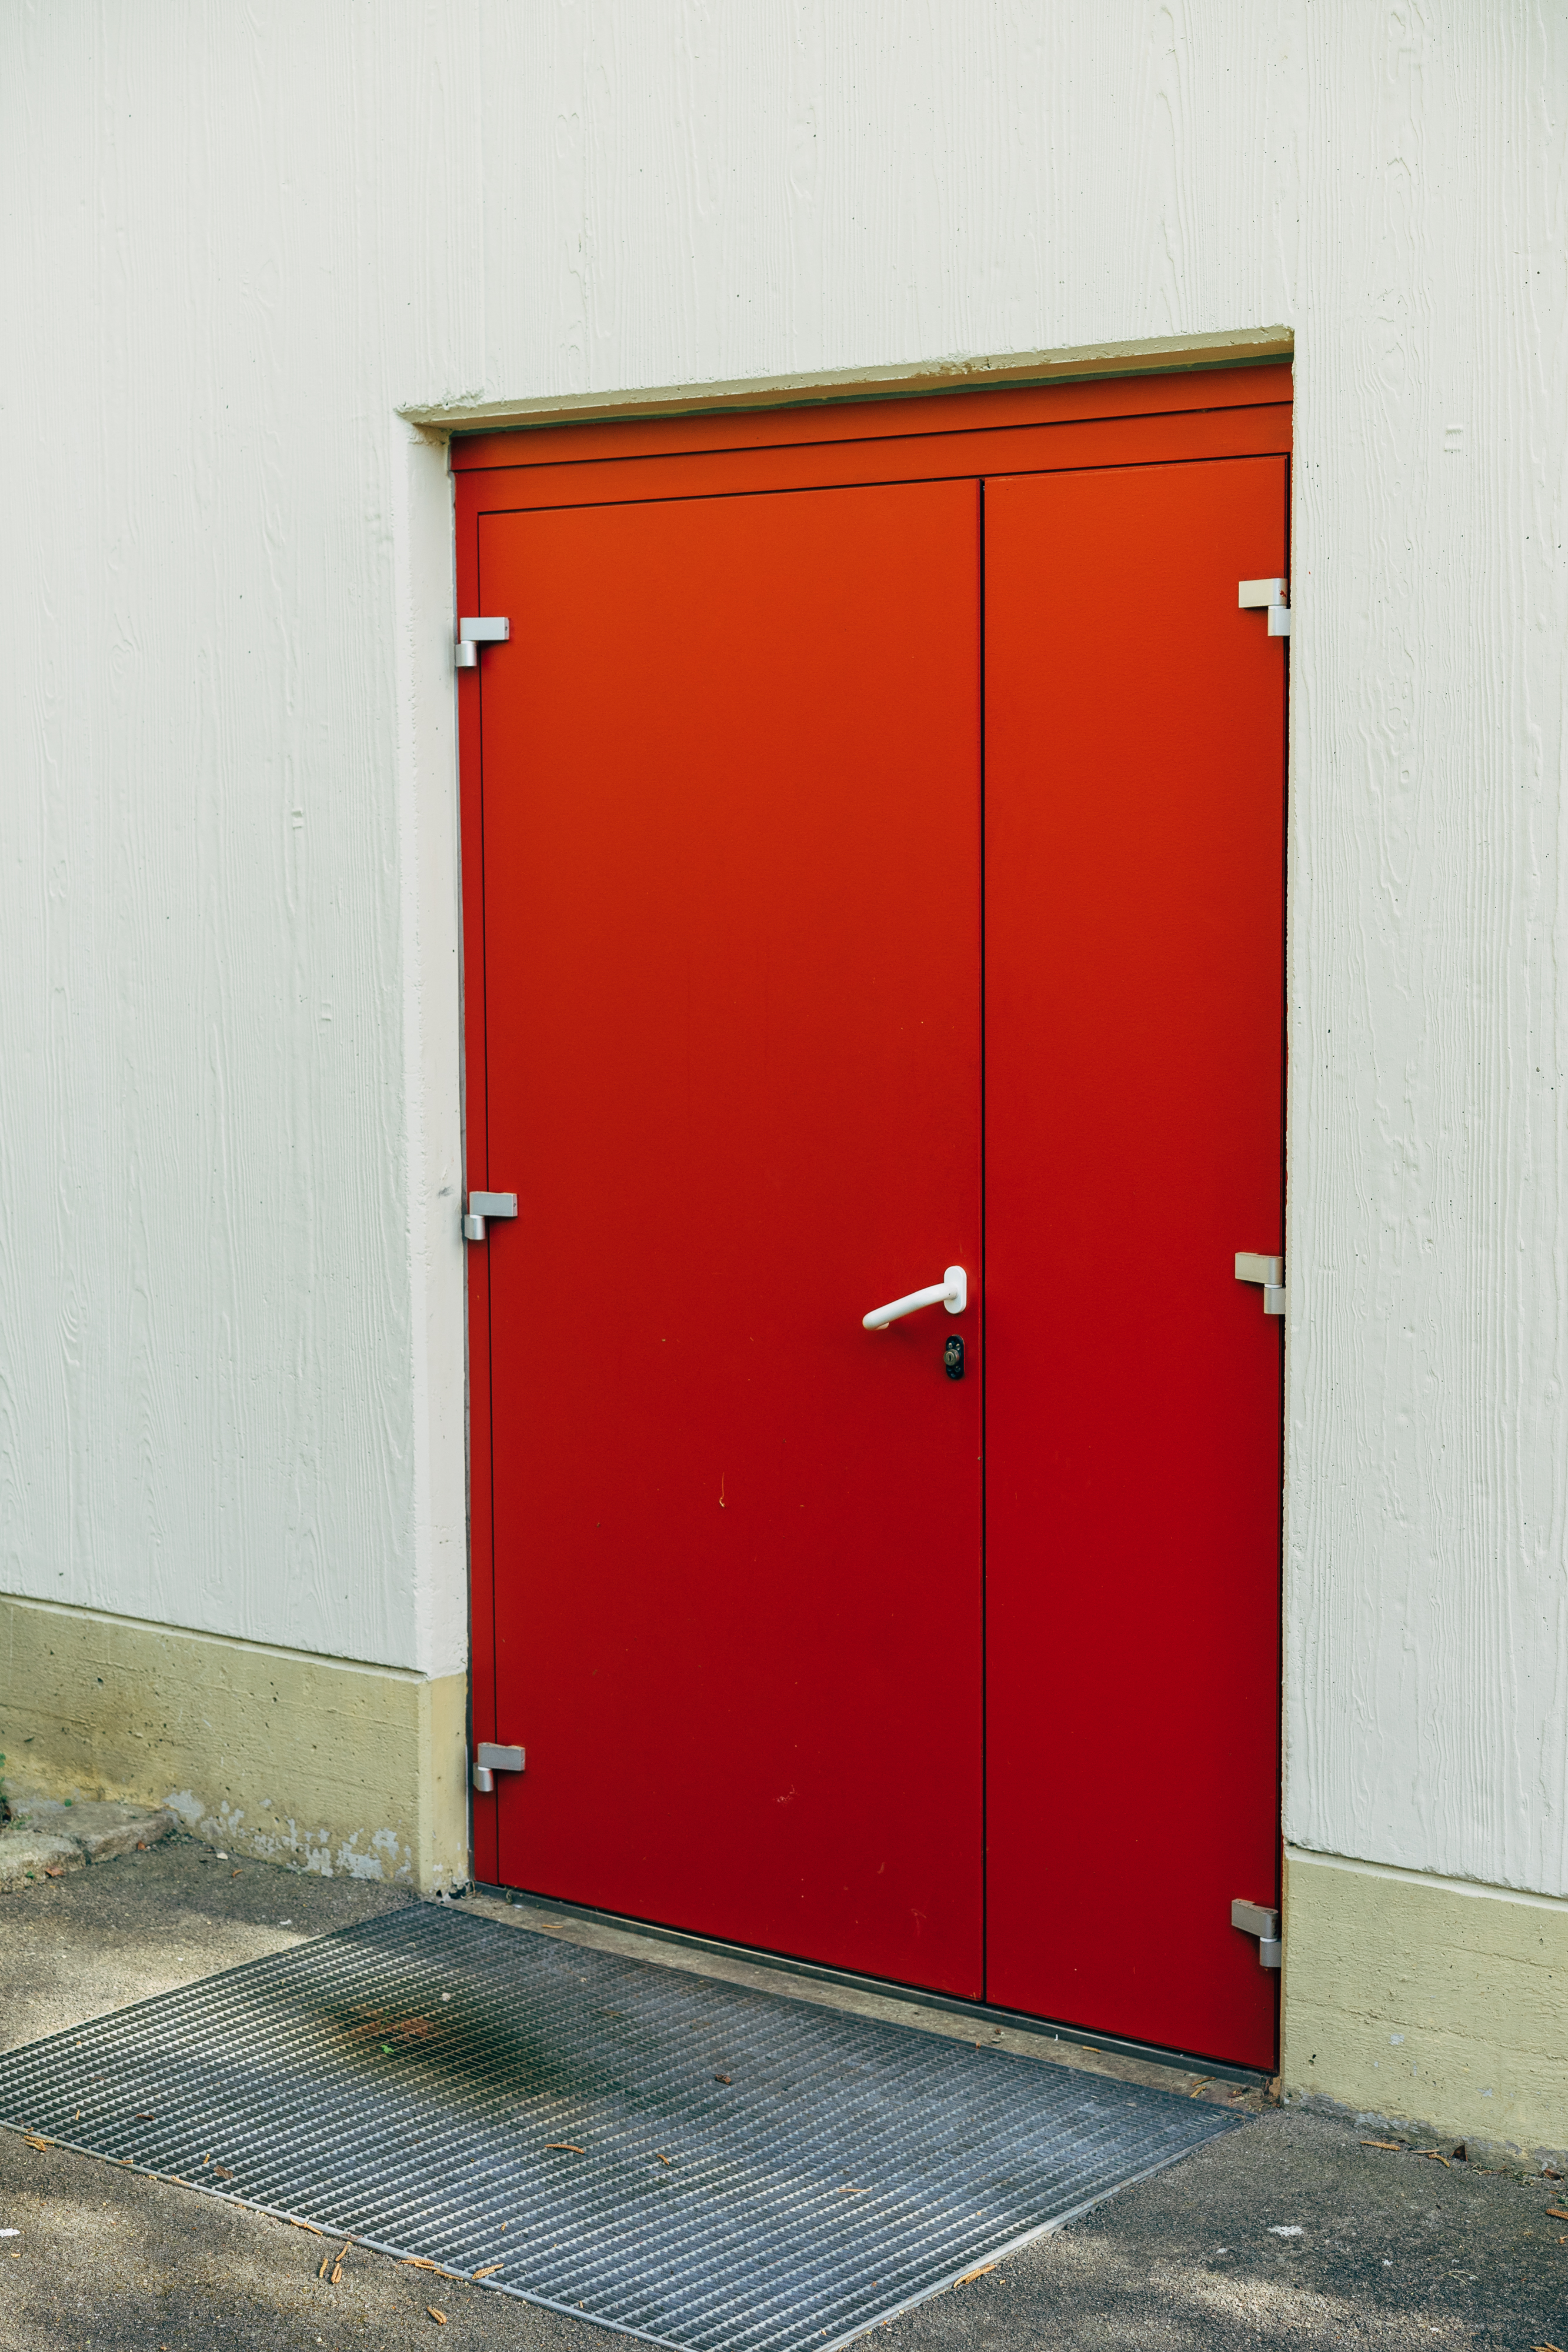
red, door, exit, handle, emergency, outdoor, house, estate, wall, line, room, architecture, facade, metal, fixture